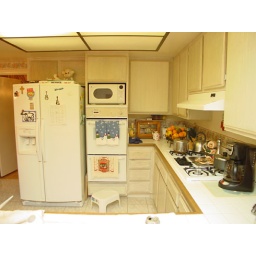
older kitchen with an older layout. Notice the cooktop and stove are in different locations.